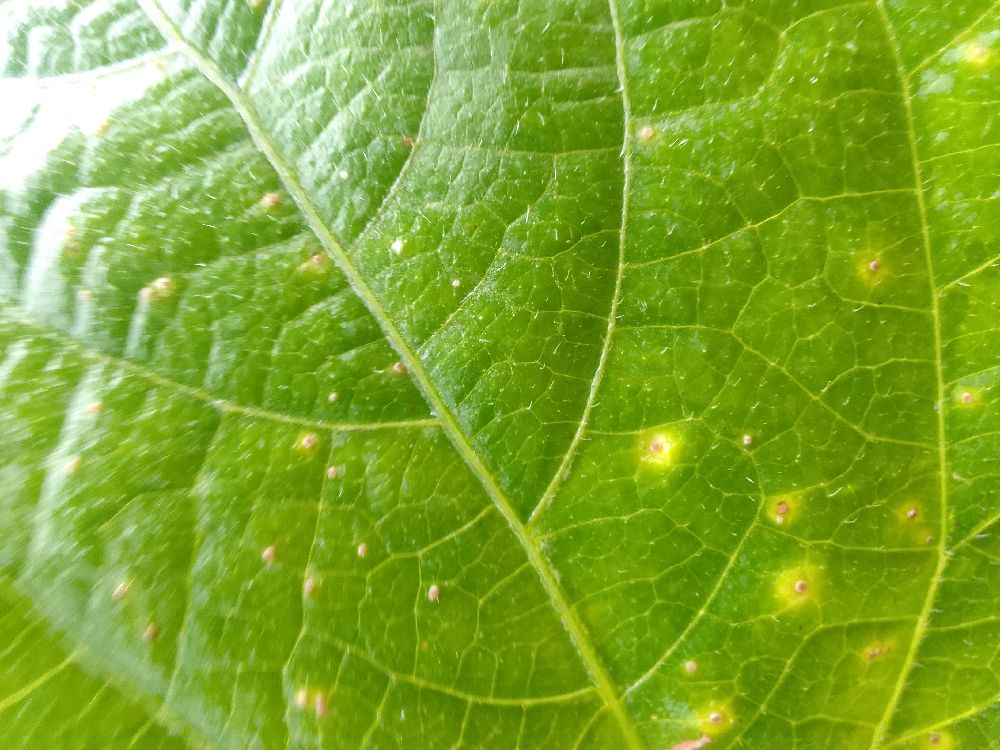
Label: rust